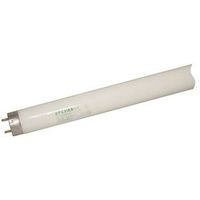
Fluorescent Lamp 32W 40K/HR 48I
About This Product The Fluorescent Lamp 32W 40K/HR 48I is designed to provide bright and efficient lighting for various environments. Ideal for both residential and commercial spaces, this lamp offers a reliable solution for illuminating areas where clarity and brightness are essential. It is perfect for use in offices, retail spaces, and workshops, ensuring optimal visibility for tasks and activities. Highlights Powerful 32W fluorescent lamp for effective lighting Designed for long-lasting performance Ideal for residential and commercial use Enhances visibility in workspaces and living areas Part of the 7.8288 Electrical collection (LAMP FLUOR 32W 40K/HR 48I – 3515368 – 20066)
Brand: pettigrew-online
Category: Home & Garden > Lighting > Light Bulbs > Fluorescent Tubes